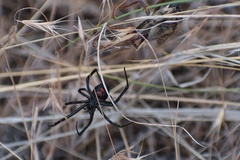
Species: Lactrodectus_hesperus